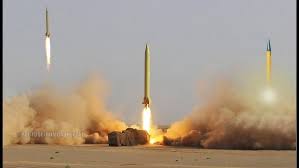
Label: Air Defense